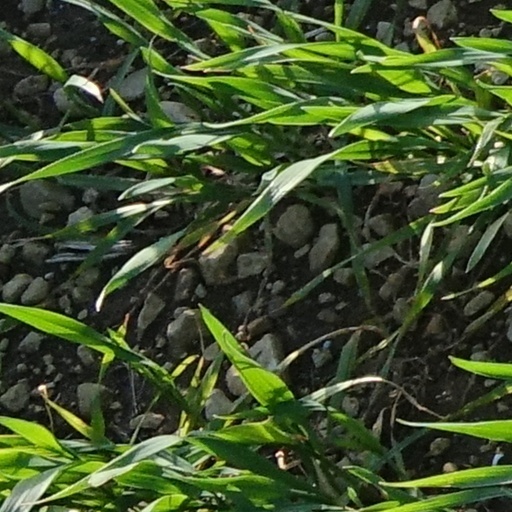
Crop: wheat